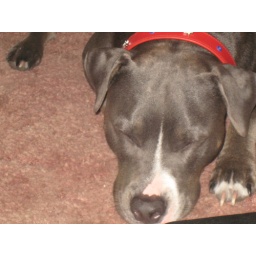
Jack under computer desk 2 on 050608 018